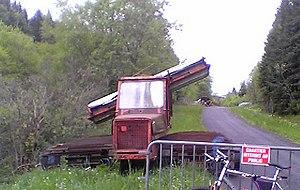
ancienne dameuse de la haute vallée (photo 2007)
La Haute-vallée des Supeyres était une station de sports d'hiver située dans les monts du Forez sur la commune de Saint-Anthème près du col des Supeyres, à proximité de la station de Prabouré.